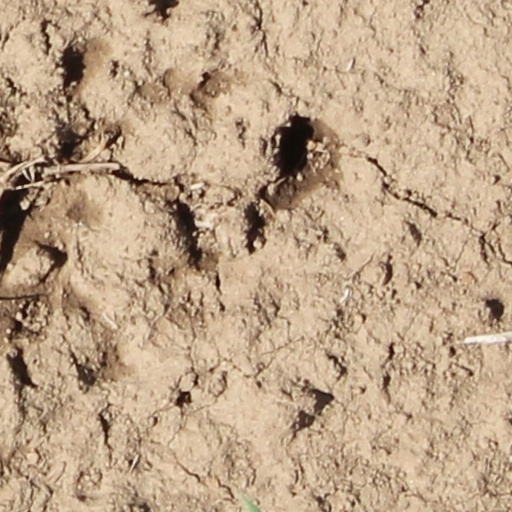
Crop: wheat